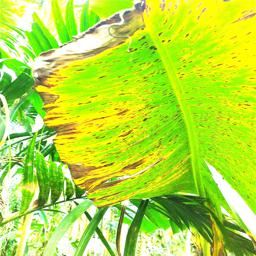
Label: JAHAJI LEAF